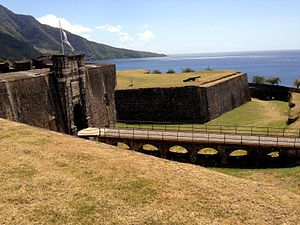
Basse-Terre (ø) / Attraktioner
Fort Delgrès
Øen Basse-Terre er navnet på den vestlige halvdel af Guadeloupe, der er en af Leeward Islands i de Små Antiller. Mod syd ligger Les Saintes og Dominica. Mod nordøst er den adskilt fra den anden halvdel af Guadeloupe, Grande-Terre, med en smal havkanal kaldet Rivière Salée.